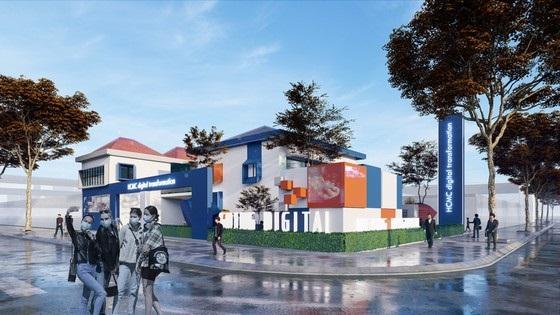
ở trên vỉa hè cạnh toà nhà có nhiều người đang di chuyển